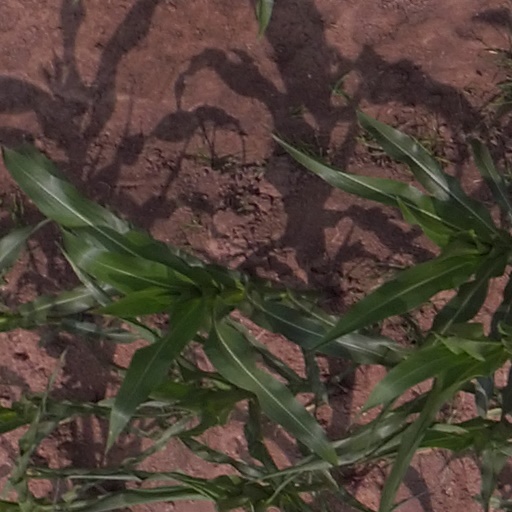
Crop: maize; corn